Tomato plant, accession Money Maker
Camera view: horizontal (90 deg, fisheye); turntable rotation: 30 degrees
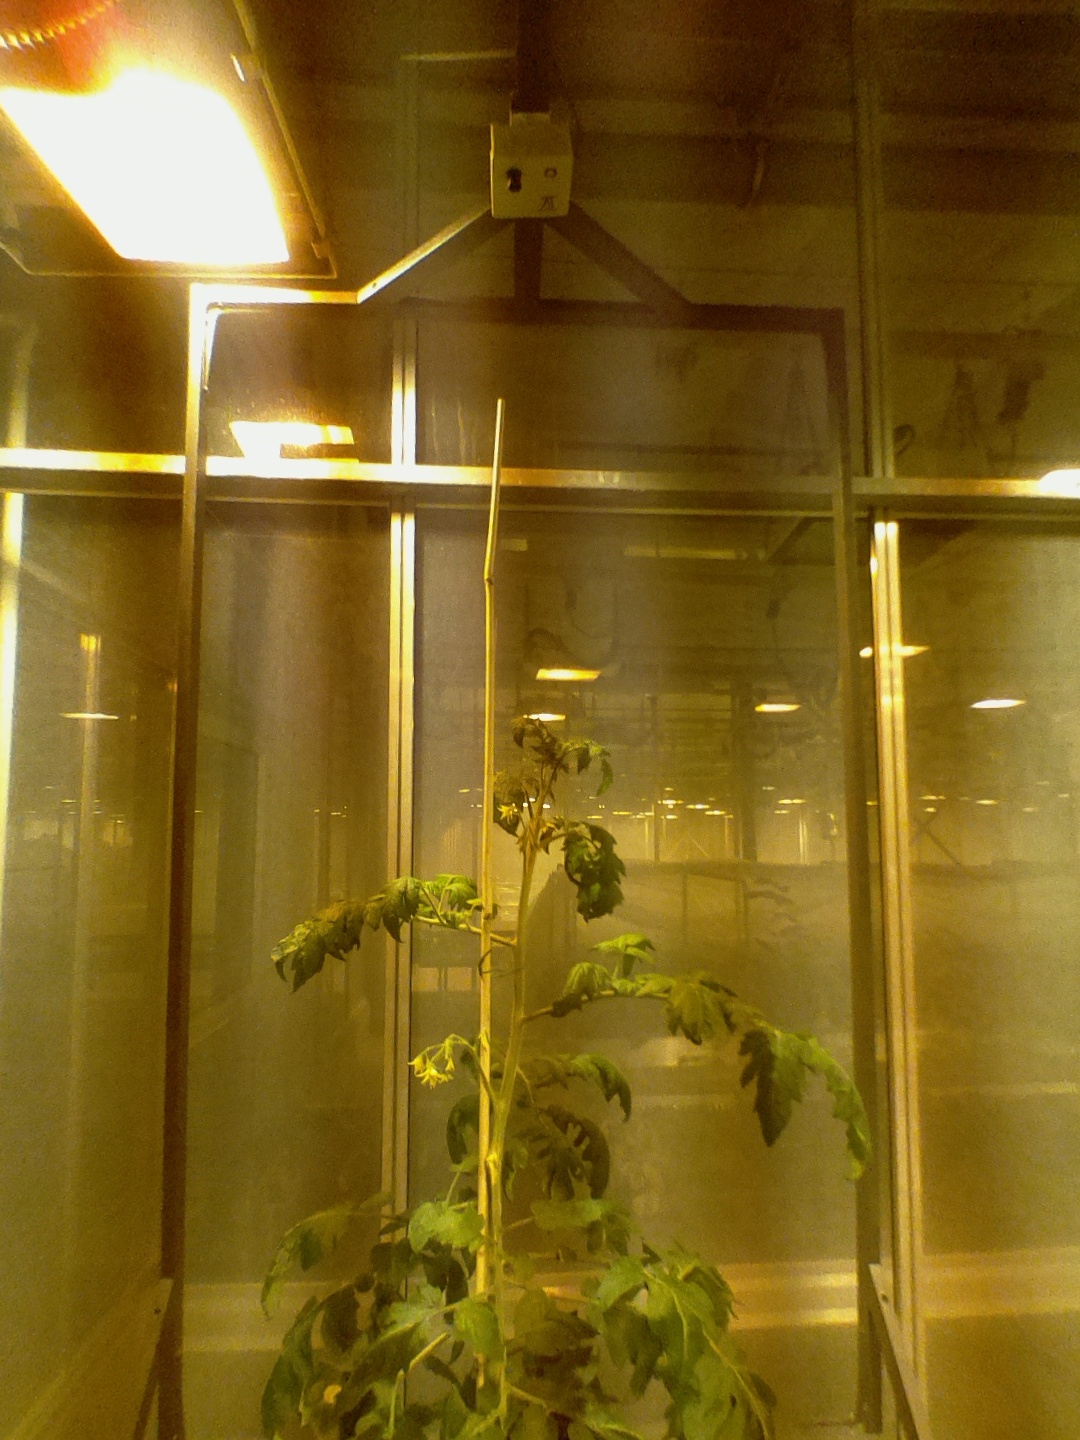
BBCH growth stage 66: Full flowering, 60%-70% of flowers open, more petals falling